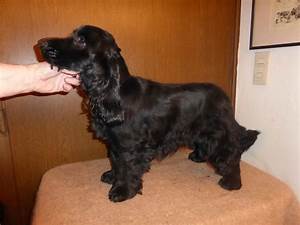
Label: dog